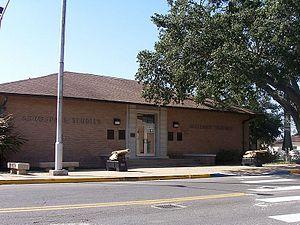
Canons utilisés par le Sud au début de la Guerre de Sécession, devant le bâtiment des sciences militaires de l'Université d'État de Louisiane.
Louisiana State Seminary of Learning & Military Academy était l'ancien nom de l'université désormais connue sous le nom de Université d'État de Louisiane.
William Tecumseh Sherman, né le 8 février 1820 et mort le 14 février 1891, est un militaire, homme d'affaires, enseignant et écrivain américain. Il sert en tant que général de l'Armée de l'Union lors de la guerre de Sécession, où ses talents d'officier et de stratège sont reconnus. Cependant, il est aussi très critiqué pour la dureté de sa politique de la terre brûlée et la guerre totale qu'il mène contre les États confédérés.